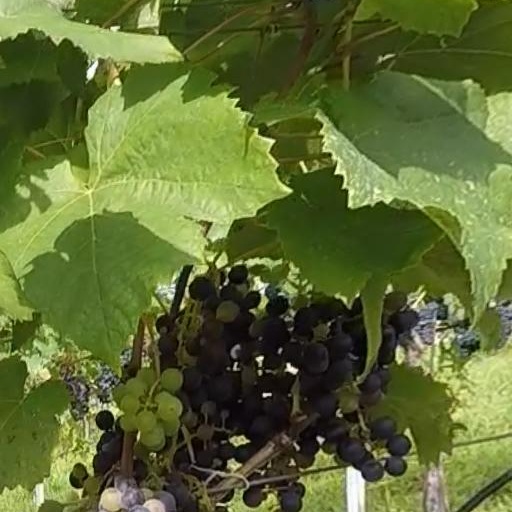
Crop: grape